Microhyla laterite

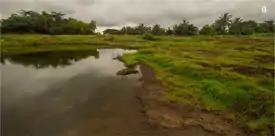

The range of "Microhyla laterite" is adjacent to the Western Ghats, a recognized biodiversity hotspot. In contrast, the laterite areas are considered wastelands that receive no protection.